Concrete degradation

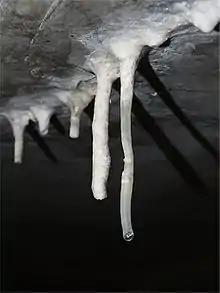
Stalactites growing beneath a concrete structure as a result of calcium hydroxide being leached from concrete and deposited as calcium carbonate; creating calthemite forms beneath the structure.

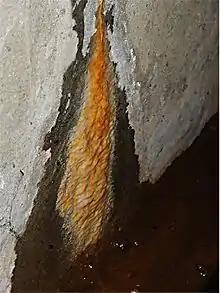
Calthemite flowstone-stained orange from rust, from steel reinforcing bar, deposited along with calcium carbonate.

Within set concrete there remains some free "calcium hydroxide" (Ca(OH)), which can further dissociate to form Ca and hydroxide (OH) ions". Any water which finds a seepage path through micro cracks and air voids present in concrete, will readily carry the (Ca(OH)) and Ca (depending on solution pH and chemical reaction at the time) to the underside of the structure where leachate solution contacts the atmosphere. Carbon dioxide (CO) from the atmosphere readily diffuses into the leachate and causes a chemical reaction, which precipitates (deposits) calcium carbonate (CaCO) on the outside of the concrete structure. Consisting primarily of CaCO this secondary deposit derived from concrete is known as "calthemite" and can mimic the shapes and forms of cave "speleothems", such as stalactites, stalagmites, flowstone etc. Other trace elements such as iron from rusting reinforcing steel bars may be transported and deposited by the leachate at the same time as the CaCO. This may colour the calthemites orange or red.